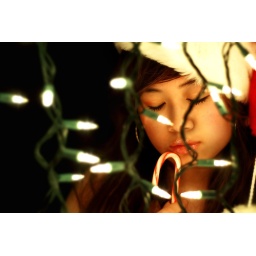
day222 :: seasons greetings in red and green